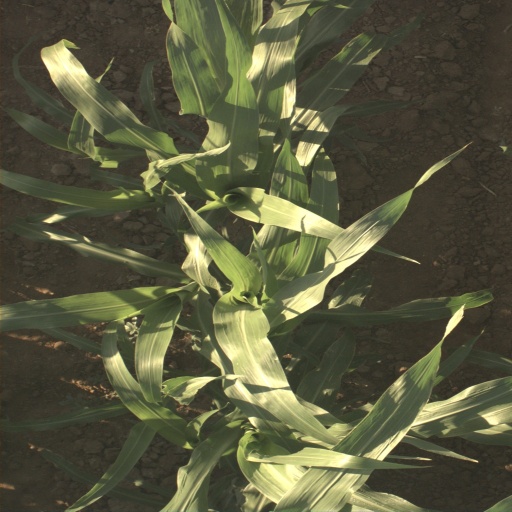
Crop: sorghum